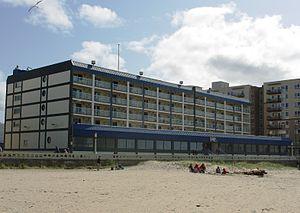
Shilo Inns est un groupe hôtelier américain opérant plus d'une trentaine d'établissements dans l'Ouest des États-Unis, principalement en Oregon et dans l'Idaho. Fondé en 1974, il a son siège dans le comté de Washington, dans l'Oregon.